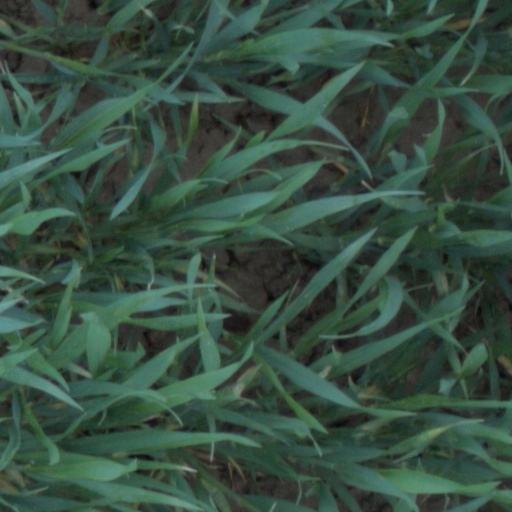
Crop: wheat